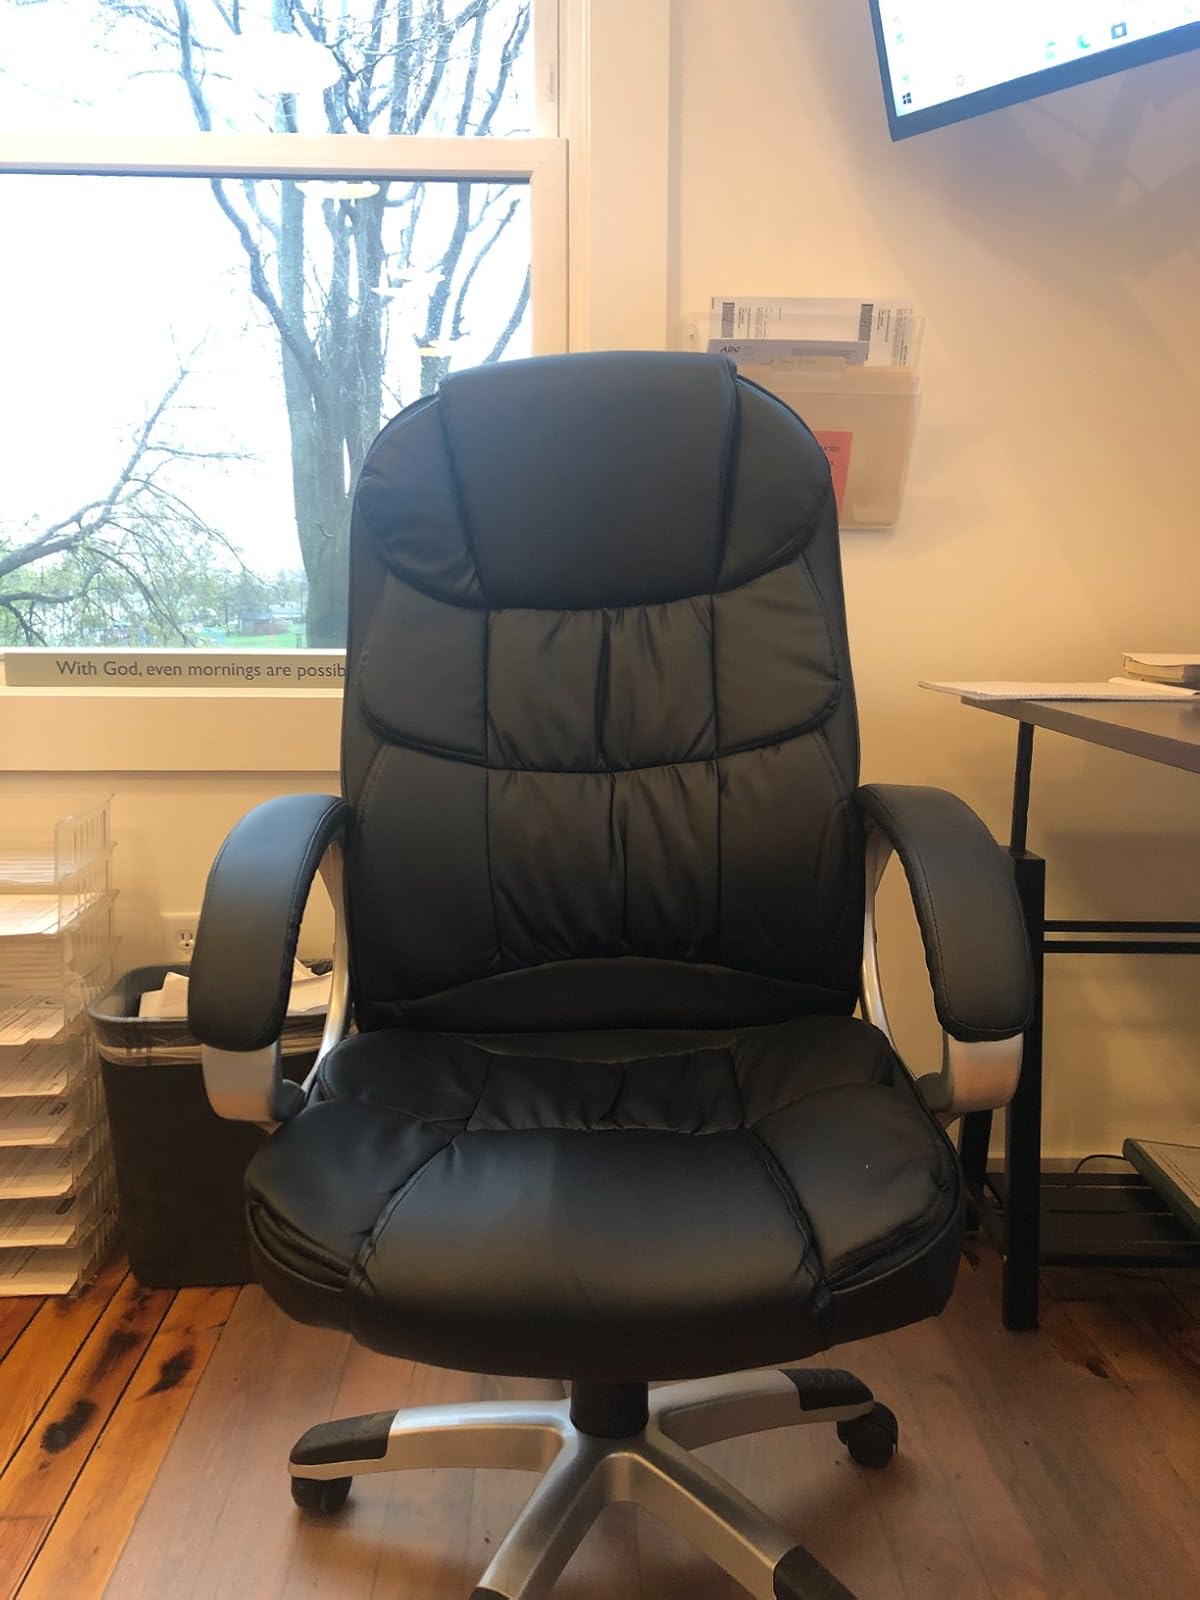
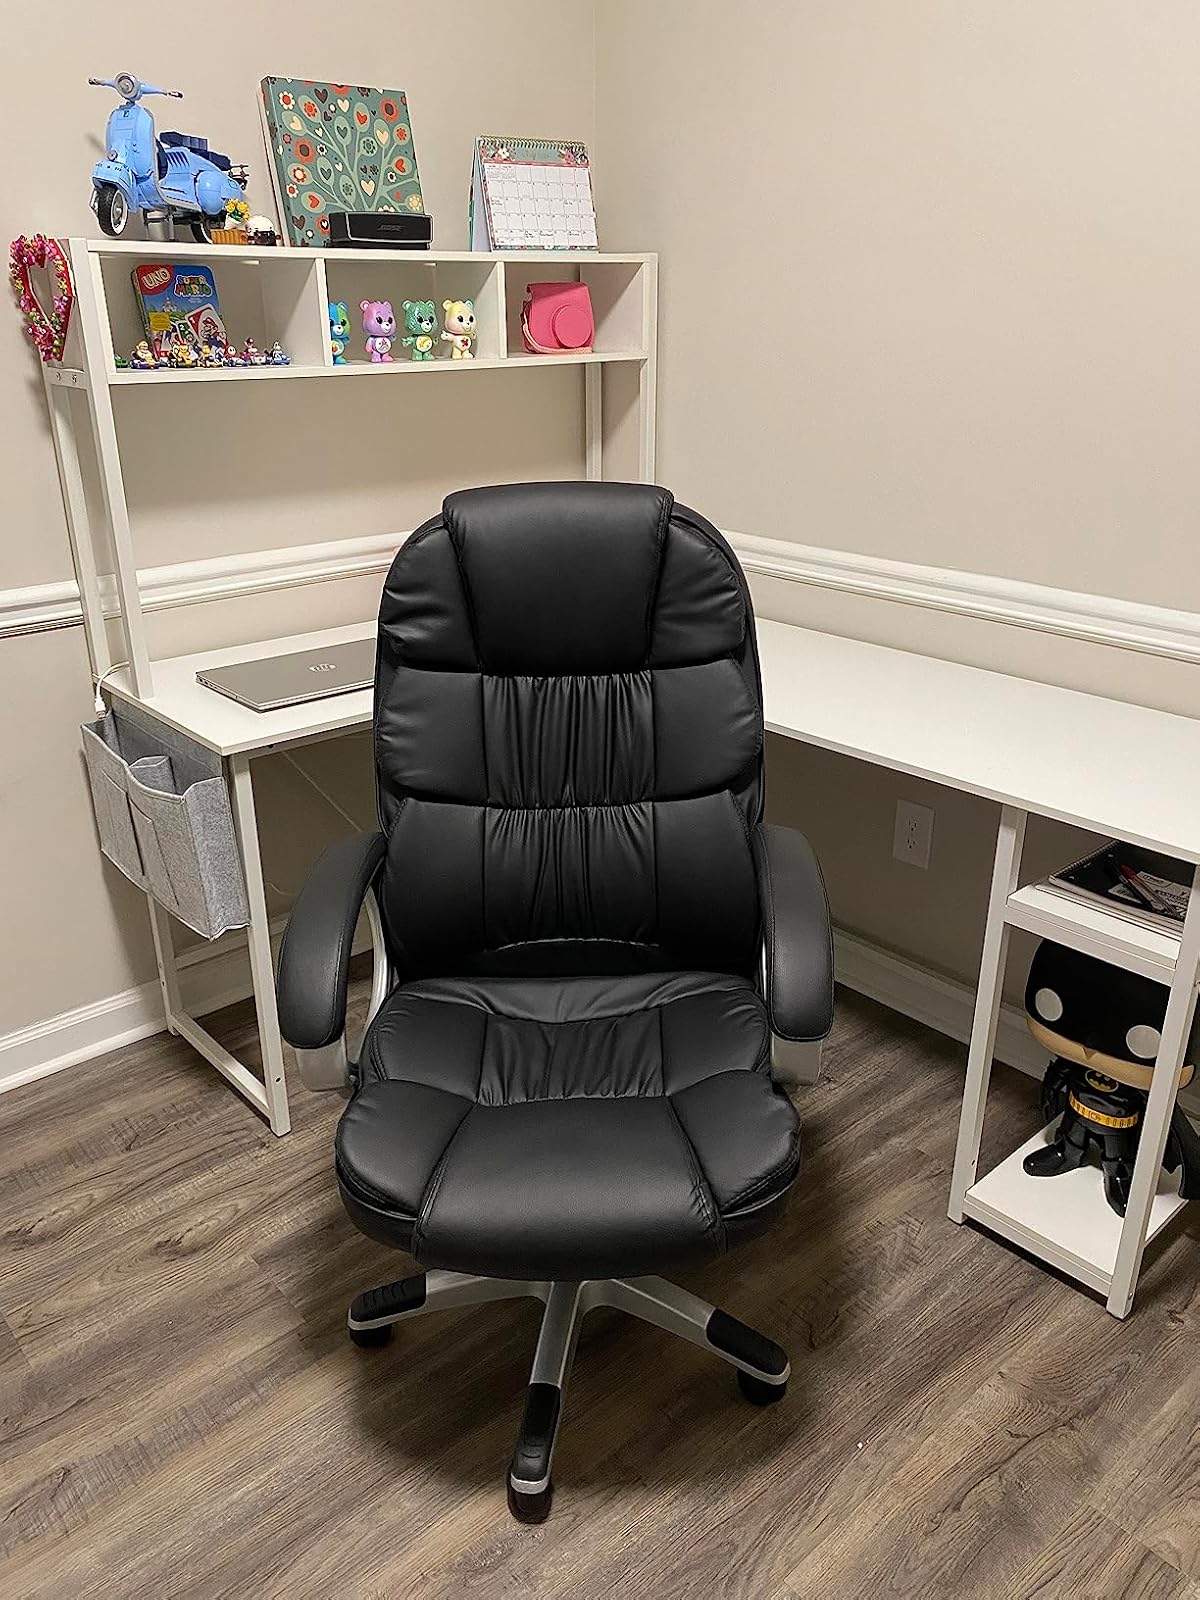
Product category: items_chair
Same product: yes